Dana Adobe

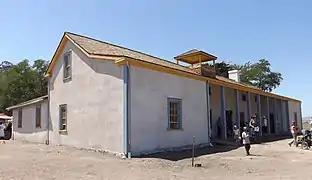
Dana Adobe, 2012

The Dana Adobe & Cultural Center or "Casa de Dana" is a historic landmark in Nipomo, California. It was the home of Boston sea captain William Goodwin Dana, who in 1837 was granted the Rancho Nipomo in Southern California. Captain Dana hosted figures such as Henry Tefft and John C. Fremont in his Nipomo home, which also served as an important exchange point on California's first official mail route between Monterey and Los Angeles.